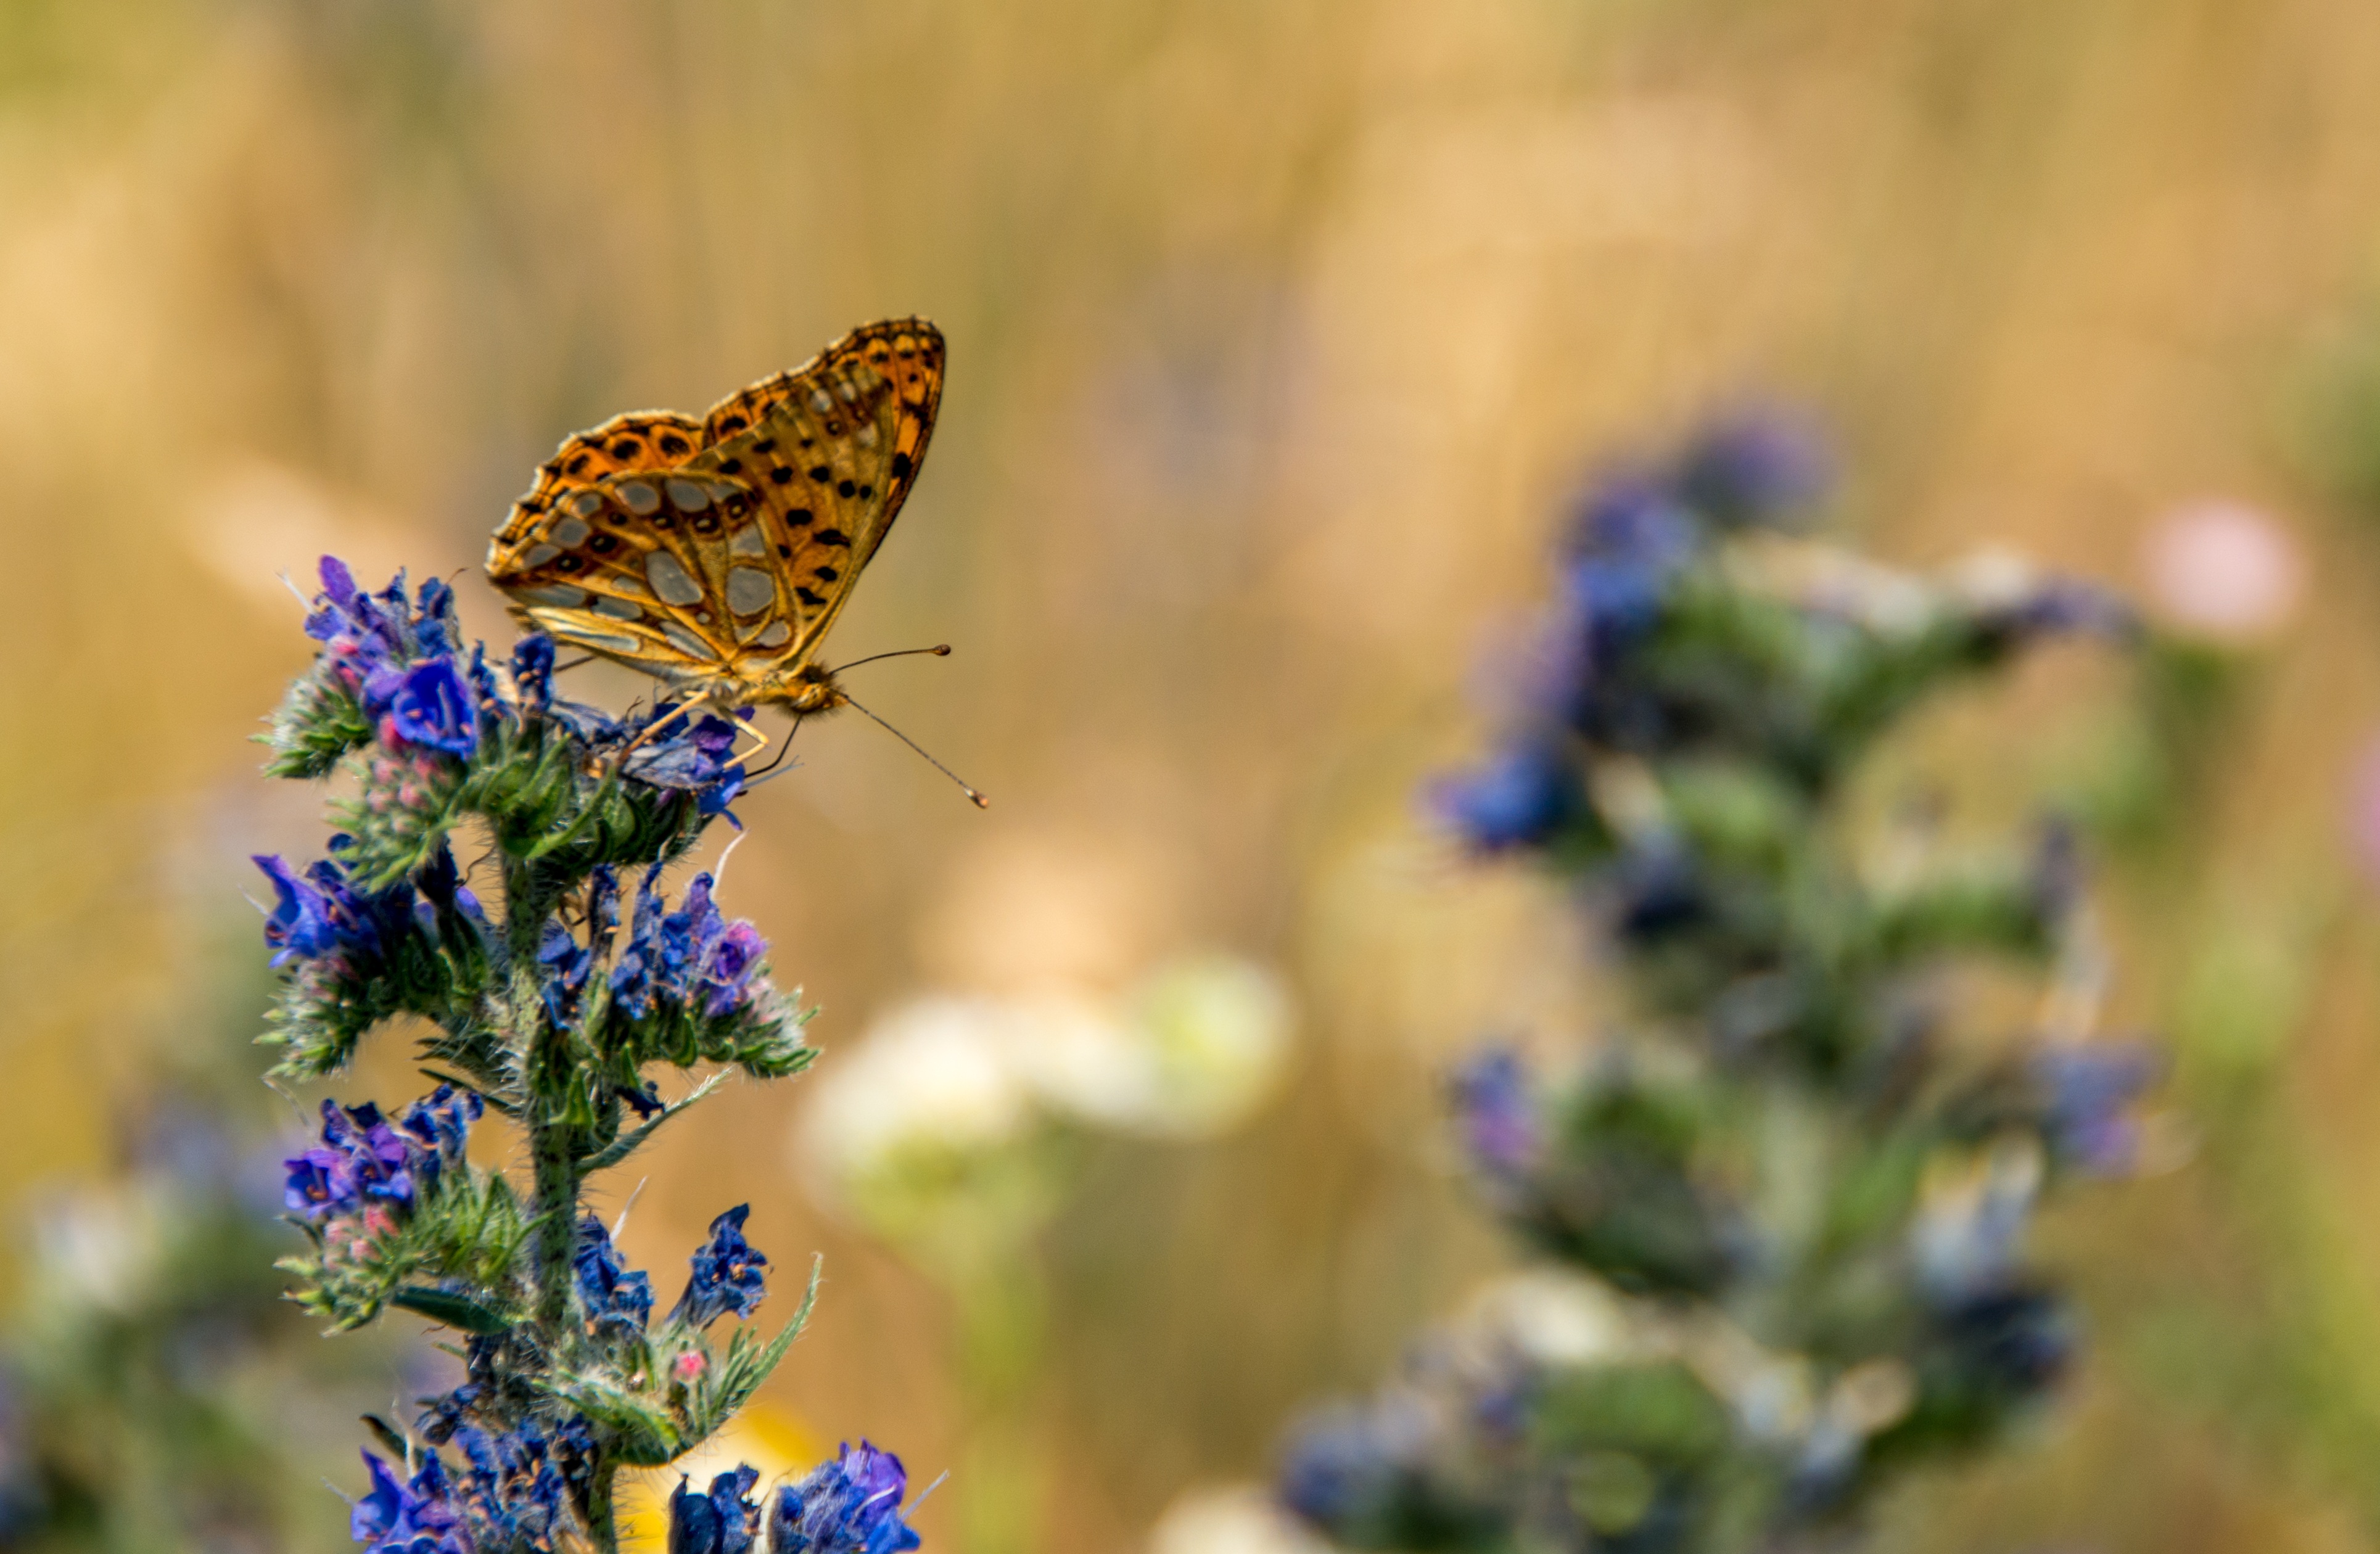
nature, branch, blossom, wing, plant, meadow, flower, bloom, animal, fly, summer, wildlife, orange, pattern, color, insect, macro, botany, butterfly, black, colorful, garden, close, flora, fauna, invertebrate, wildflower, close up, monarch butterfly, landscaping, beautiful, butterflies, animal world, flower nature, nectar, feelings, flight insect, macro photography, probe, pollinator, moths and butterflies